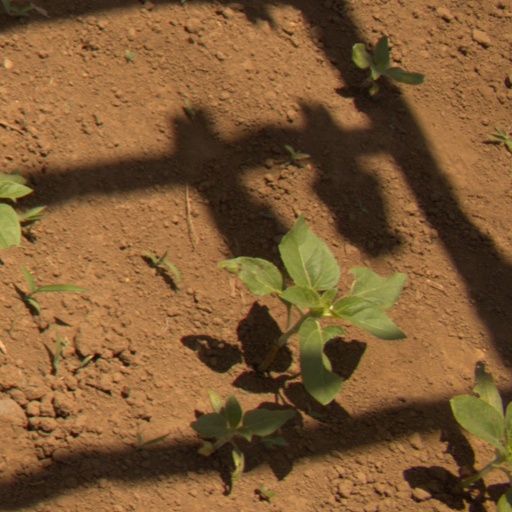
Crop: Jerusalem artichoke